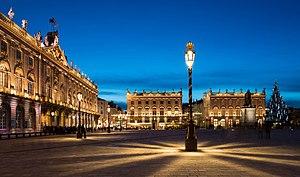
Vue de nuit de la Place Stanislas à Nancy
Cette page concerne les événements qui se sont produits durant l'année 1836 en Lorraine.
La place Stanislas est une place appartenant à un ensemble urbain classique situé à Nancy, dans la région Lorraine, en France, qui est inscrit au patrimoine mondial de l'UNESCO. Voulue par le duc de Lorraine Stanislas Leszczyński, elle a été construite entre 1751 et 1755 sous la direction de l'architecte Emmanuel Héré. Son nom et sa statue centrale ont évolué au gré des bouleversements de l'histoire de France ; elle porte son nom actuel depuis 1831. Le guide Lonely Planet a élu la place Stanislas 4e plus belle place du monde.